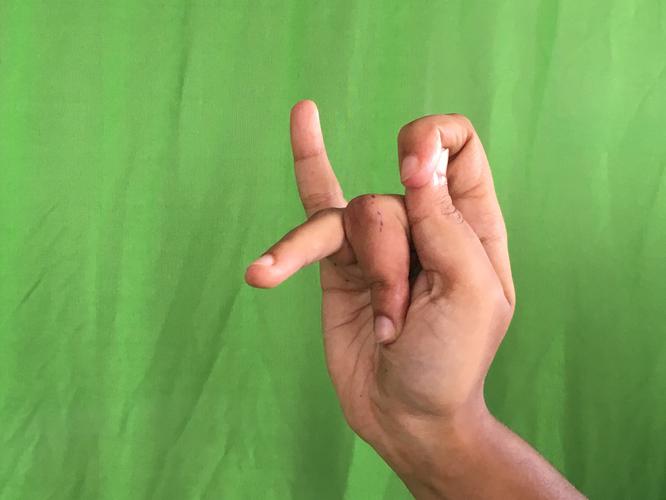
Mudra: Katakamukha_3
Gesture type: single_hand